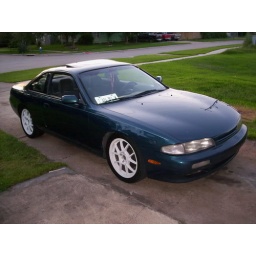
This was my car when i picked it up in April 2008. Base model, green zenki!